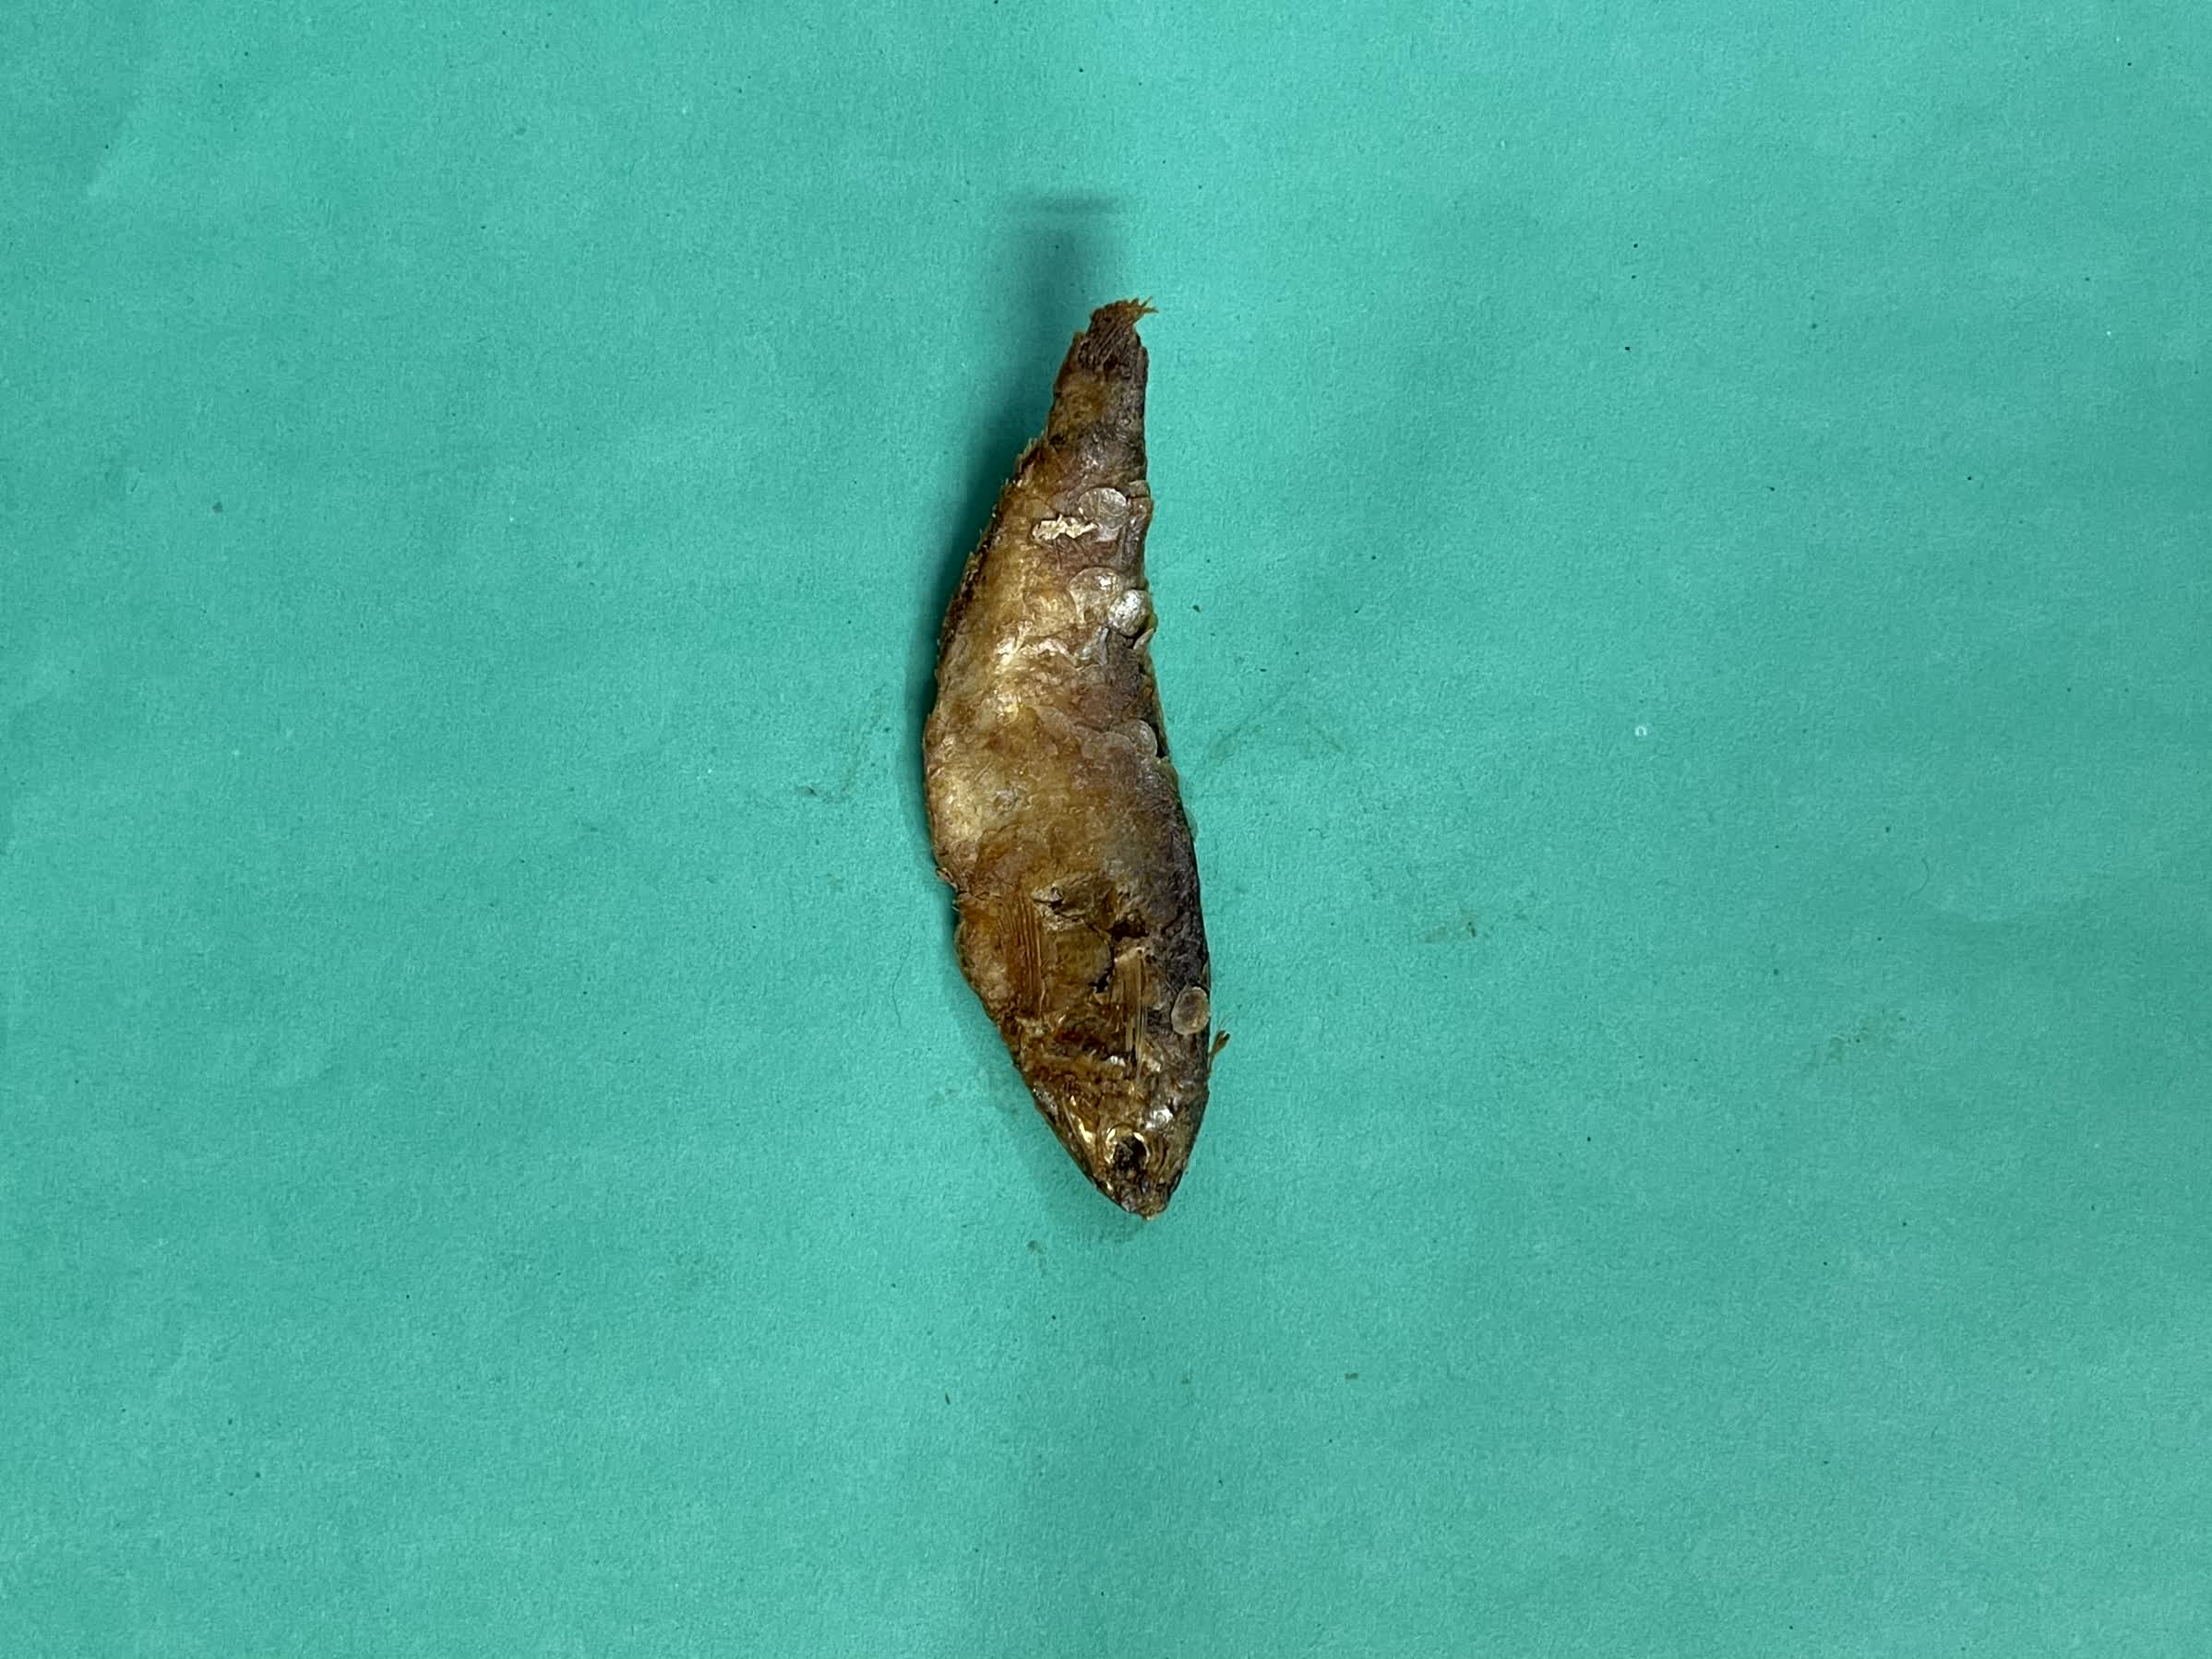
Species: Bashpata